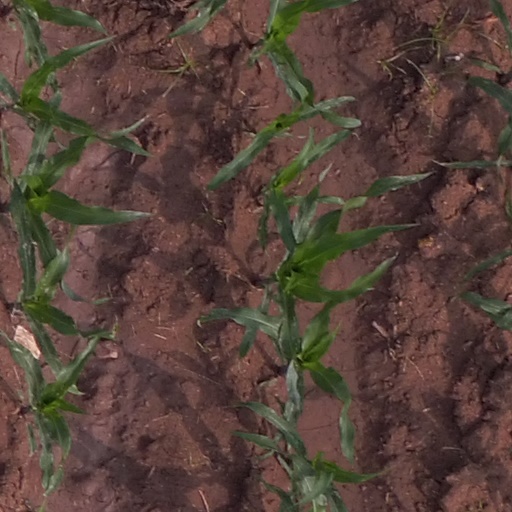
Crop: maize; corn